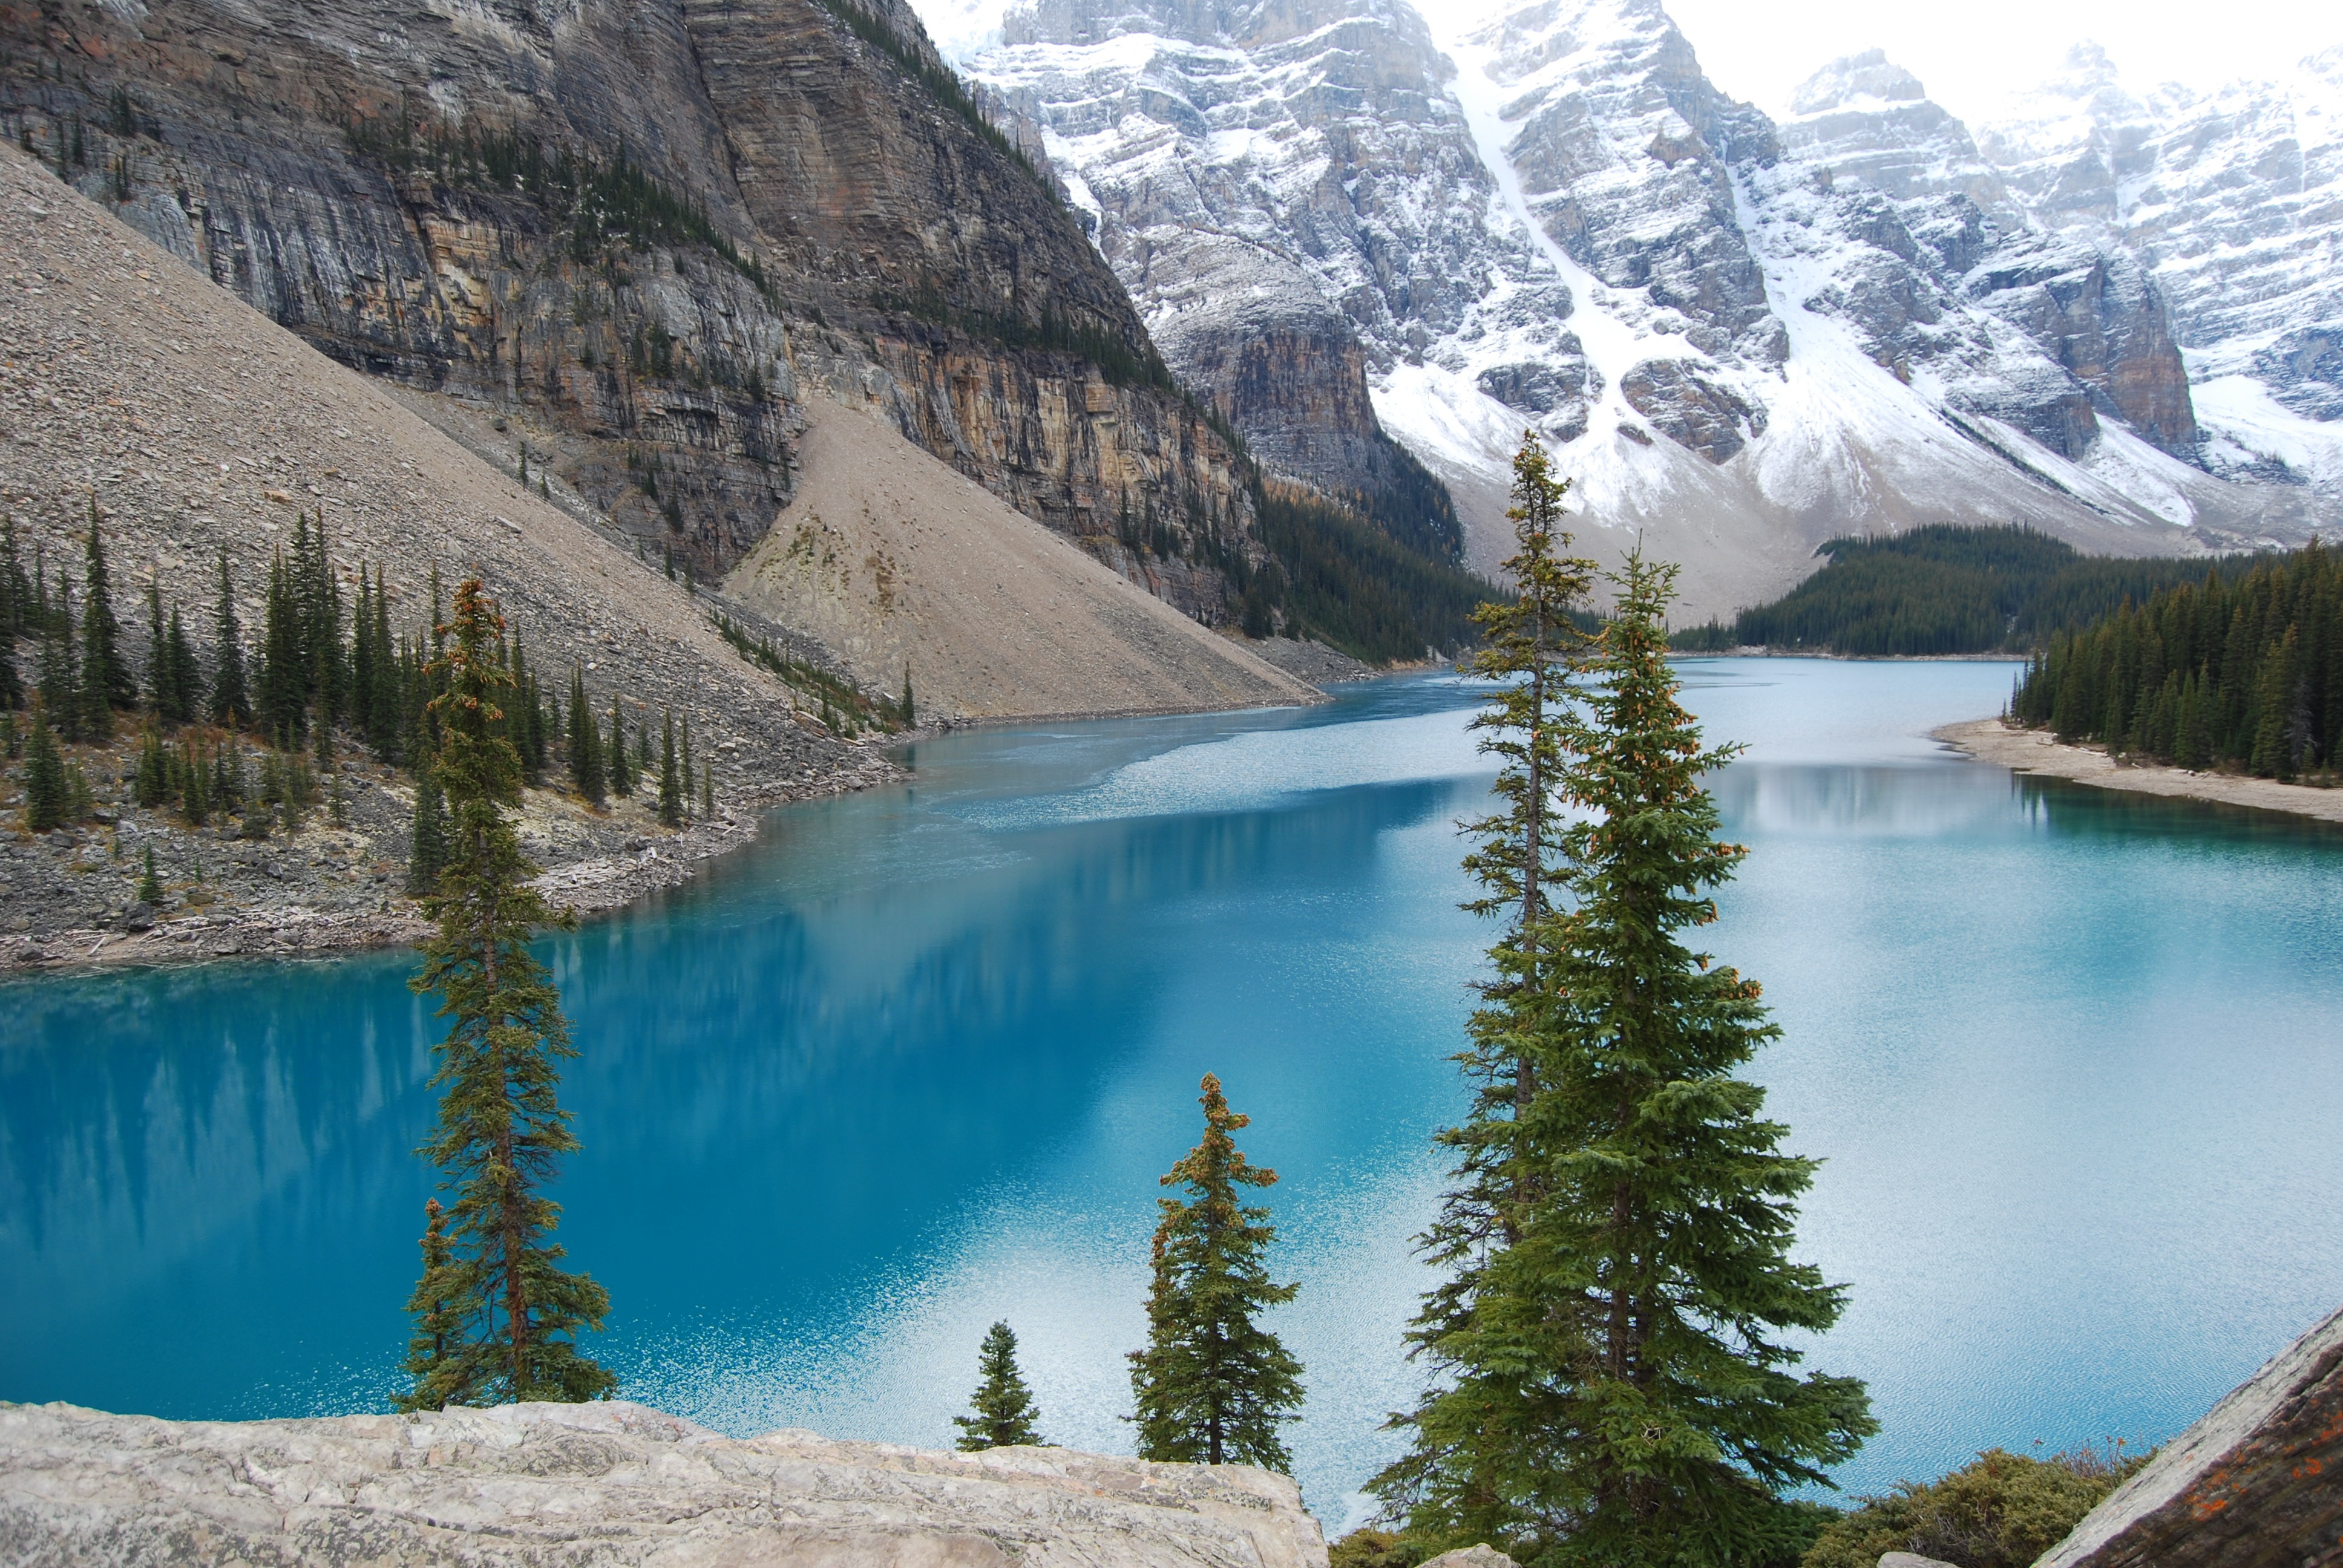
wilderness, mountain, snow, lake, valley, mountain range, reflection, blue, fjord, reservoir, national park, mountains, alps, canada, cirque, banff, loch, crater lake, moraine, tarn, pine trees, mountain pass, glacial lake, mountainous landforms, glacial landform